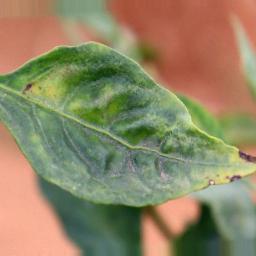
Label: nutritional